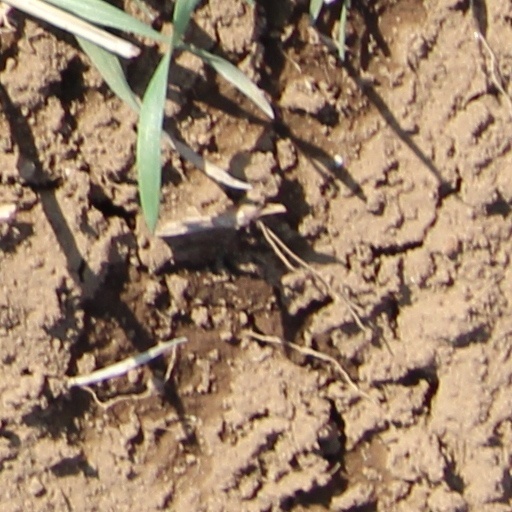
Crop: wheat